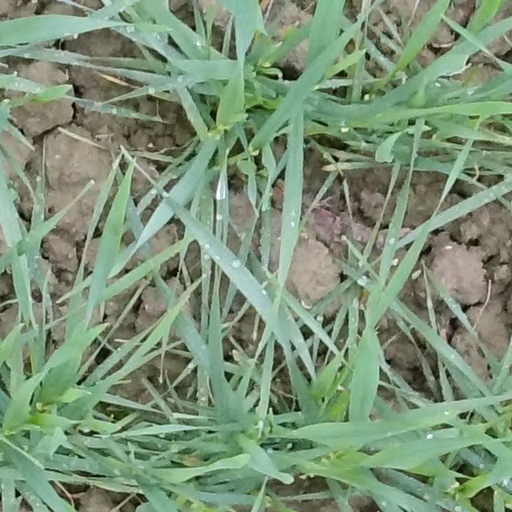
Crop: wheat